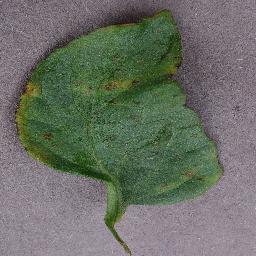
Label: Tomato___Bacterial_spot